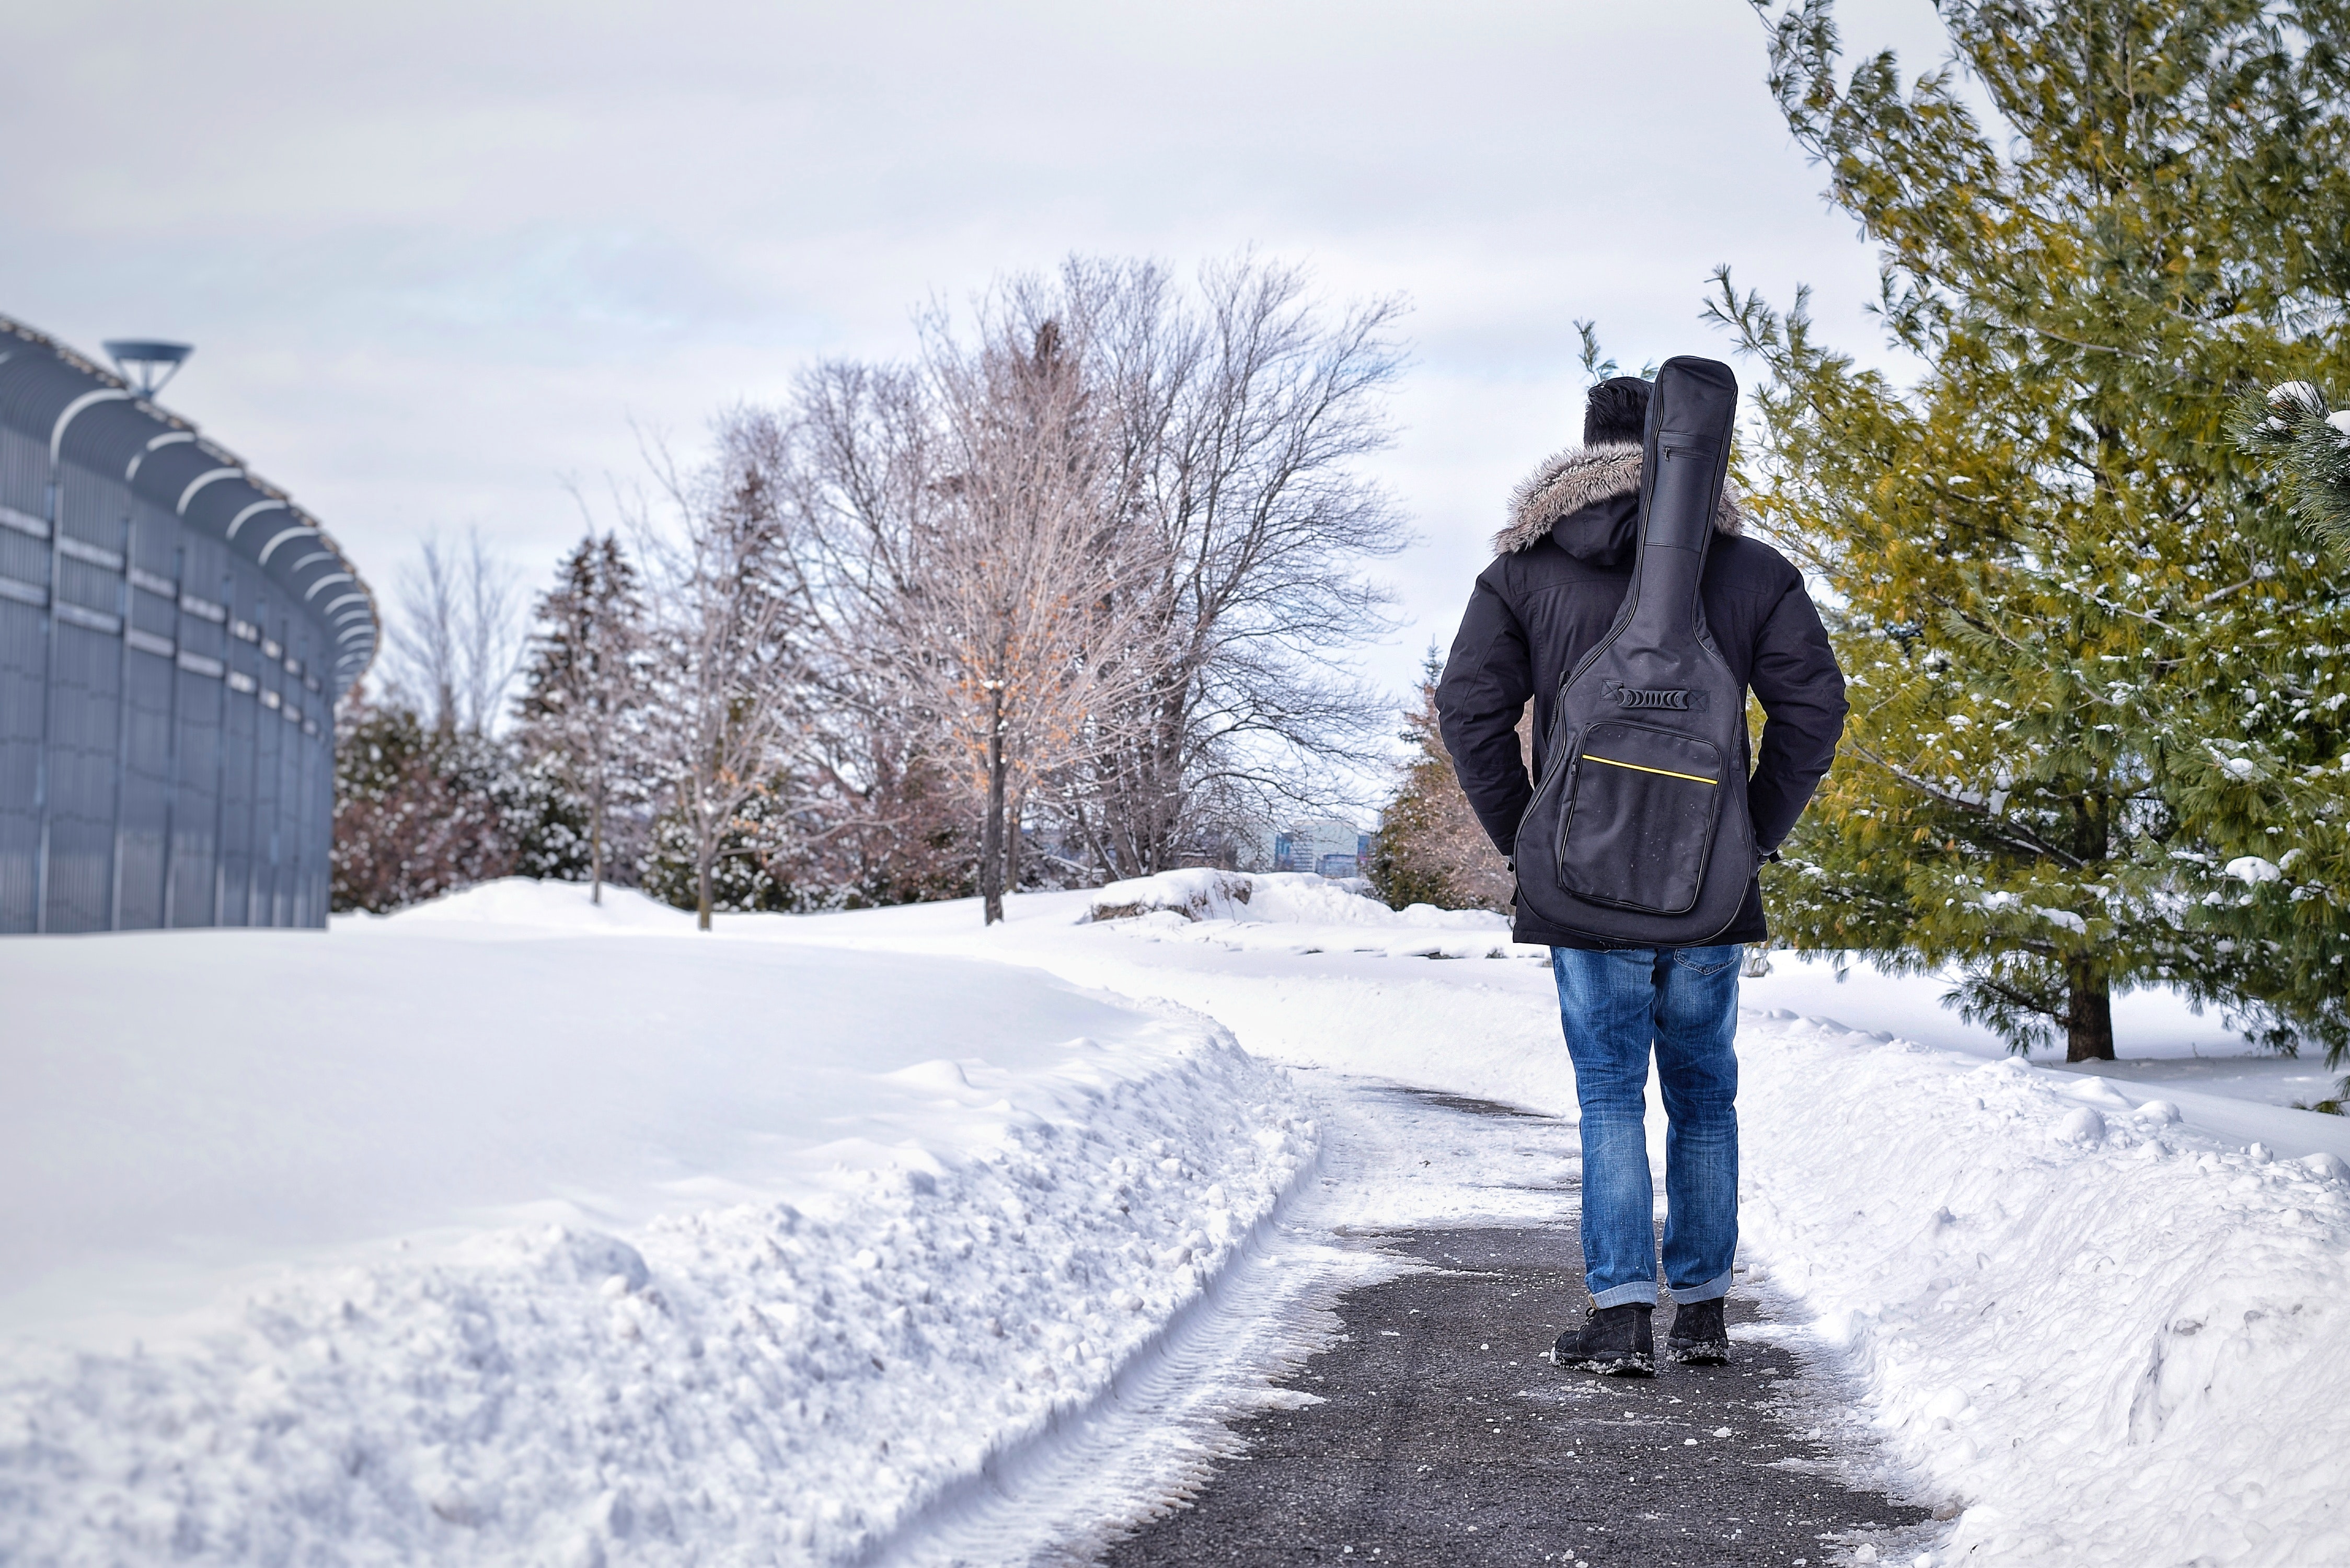
snow, winter, freezing, tree, blizzard, winter storm, footwear, fun, outerwear, Playing in the snow, photography, ice, jacket, fur, recreation